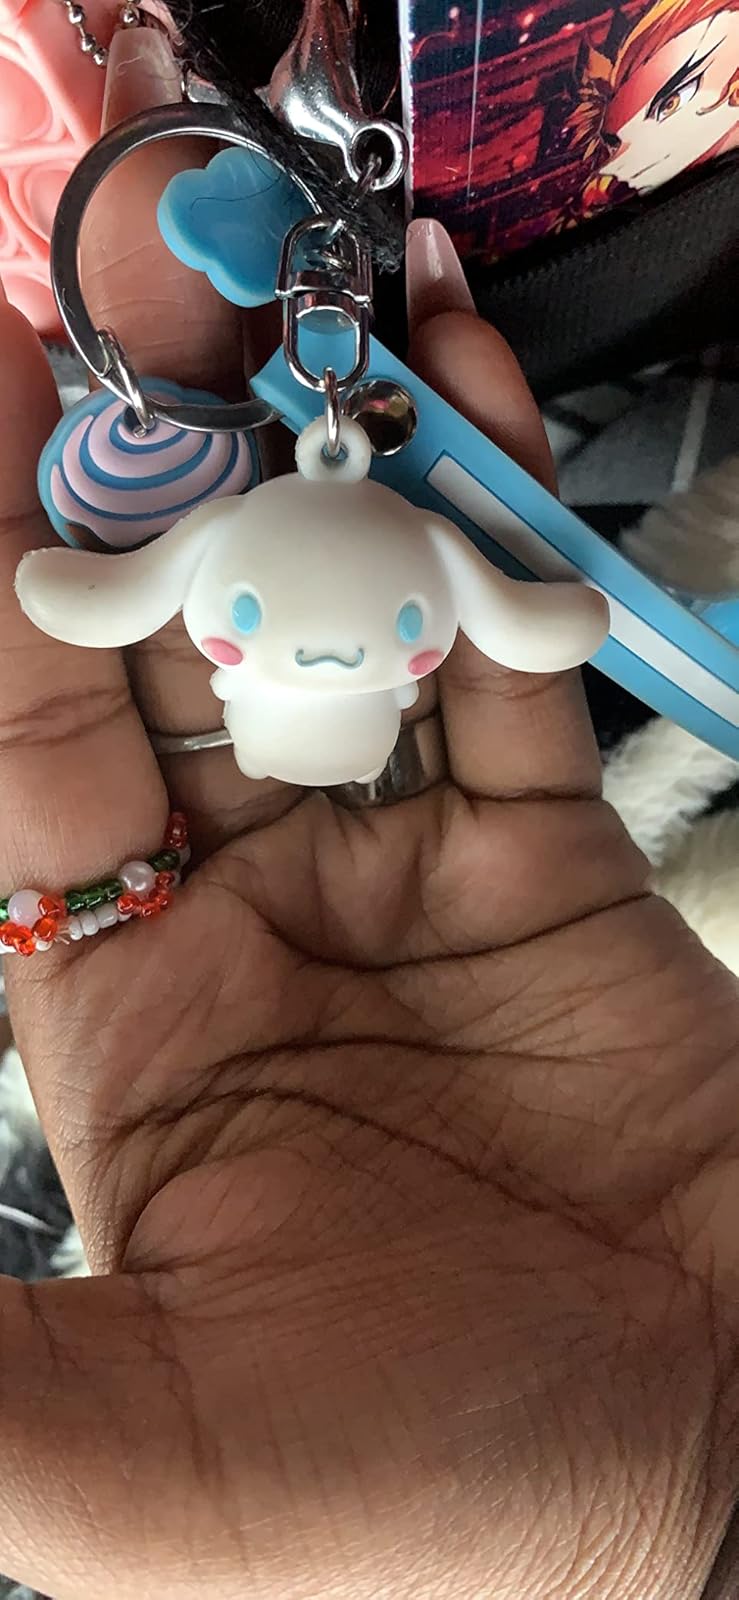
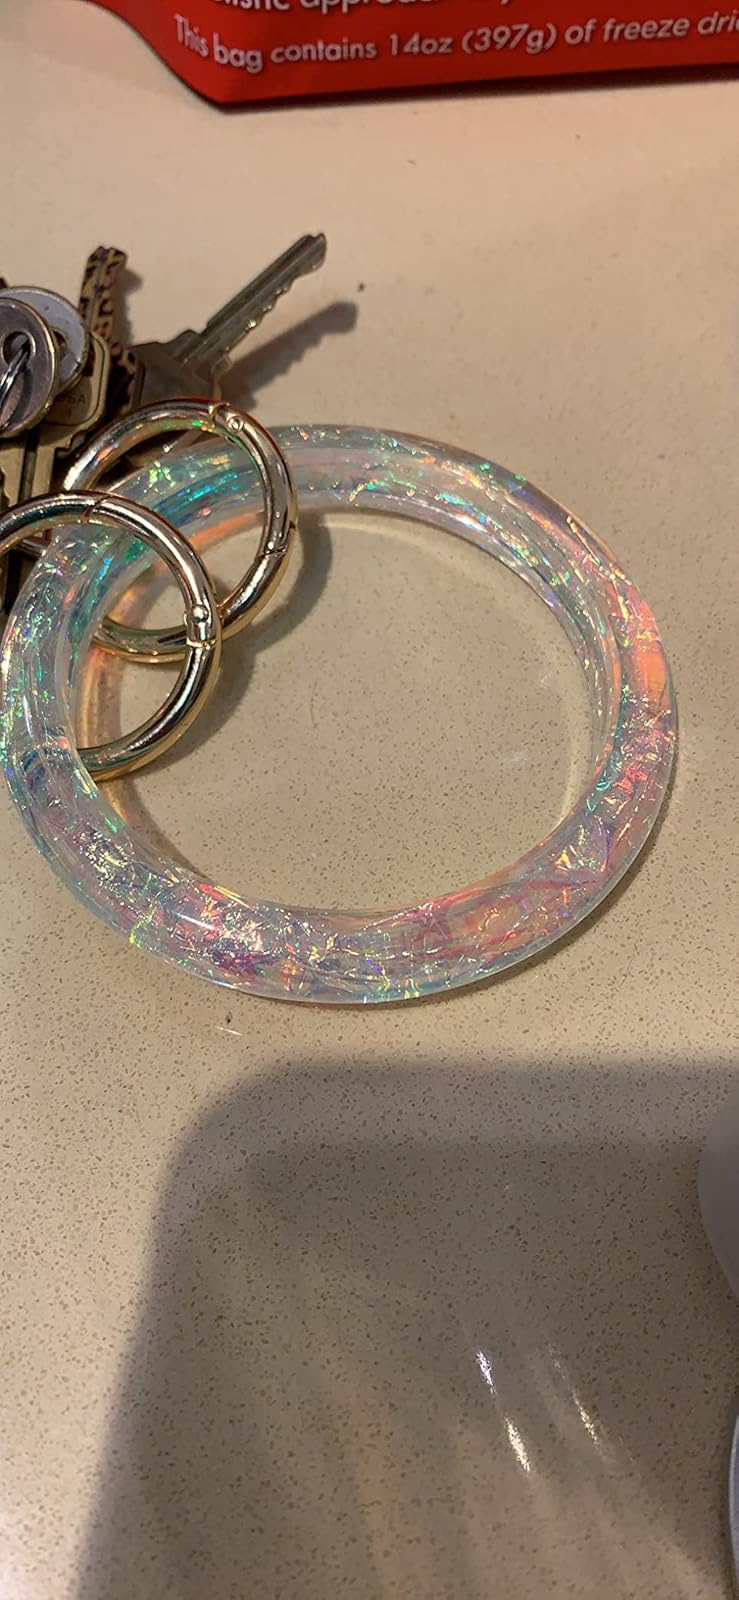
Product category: accessories_keychain
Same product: no